White Guilt (book)

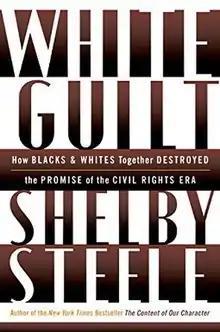
First edition

White Guilt: How Blacks and Whites Together Destroyed the Promise of the Civil Rights Era is a book by American author Shelby Steele in 2006.